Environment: real
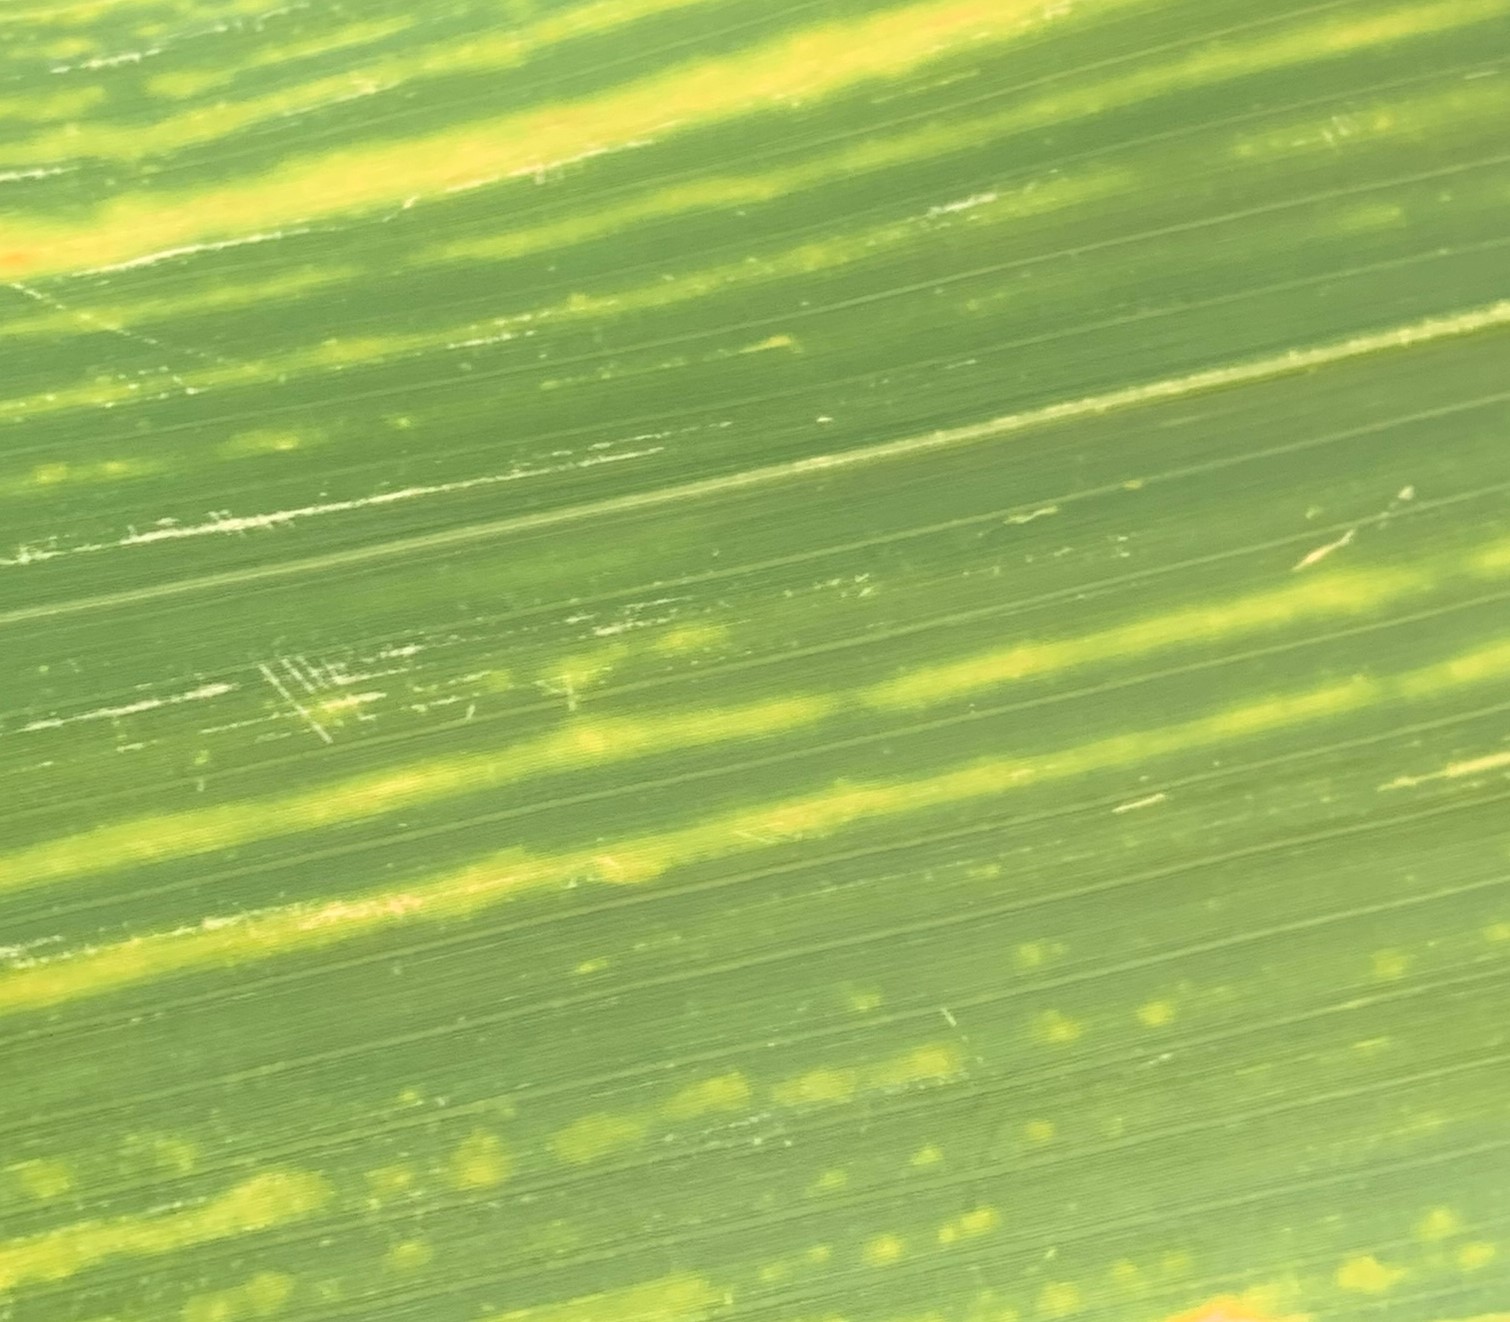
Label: lethal_necrosis